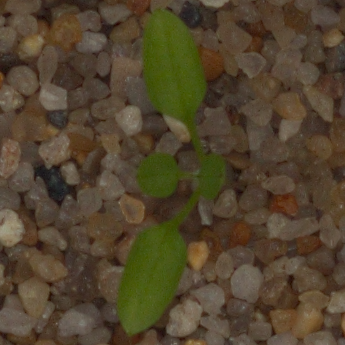
Label: common_chickweed